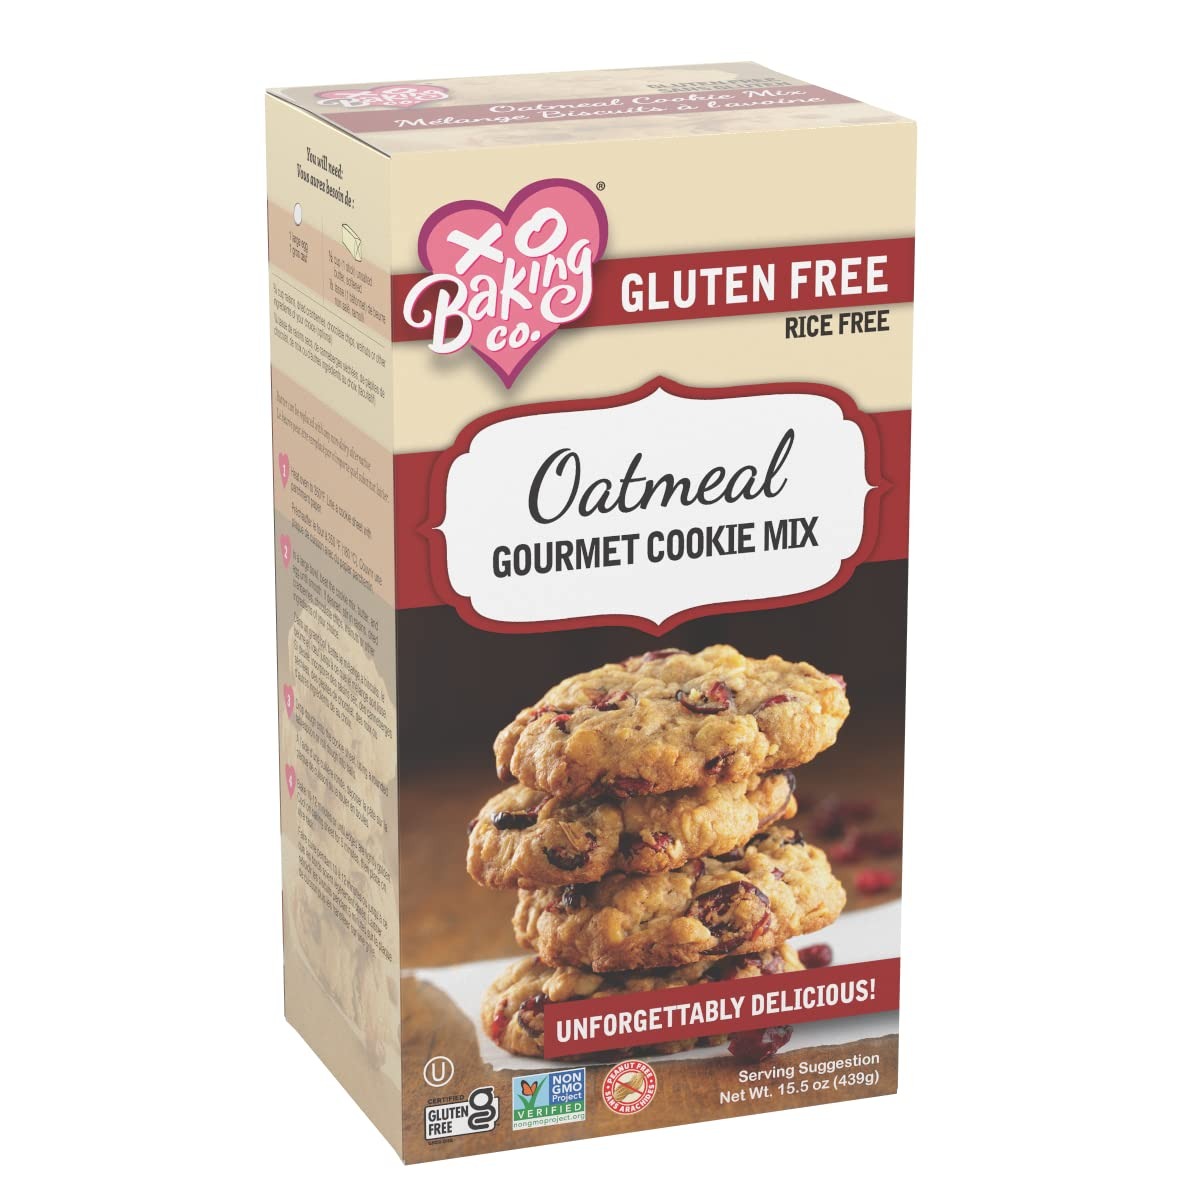
Item Name: XO Baking Co. Gluten Free Oatmeal Gourmet Cookie Mix; Non-GMO; Kosher; Rice Free; Dairy Free; Soy Free; Peanut Free; No Preservatives; No Artificial Flavors or Colors, 15.5oz
Bullet Point 1: SMART COOKIE: Give up the gluten, not the cookies. XO Baking Co. oatmeal cookie mix makes it easy to create unforgettably delicious cookies, without ever sacrificing taste or texture. Your friends and family will never know the difference!
Bullet Point 2: FAMILY FAVORITE : Made with certified gluten-free oats, this baking mix produces oatmeal cookies that are both chewy and crunchy. They’re packed with tons of wholesome flavor the whole family will love.
Bullet Point 3: QUICK & EASY: Now that the gluten is gone, the hard work has been done for you—to prepare this gourmet cookie mix, simply combine with a few basic ingredients and bake for 10-12 minutes to enjoy fresh-baked cookie goodness from the comfort of home.
Bullet Point 4: COOKIES FOR ALL: Our gluten free cookie mix is made without rice, soy, or dairy and produced in a dedicated peanut-free facility. Kosher and non-GMO, it’s a safe option for many people with allergies and food sensitivities.
Bullet Point 5: ONLY THE BEST: The best cookies begin with the best ingredients. This cookie mix contains cassava flour, gluten-free oats, brown sugar, cinnamon, and other quality ingredients—but never any artificial flavors, colors, or preservatives.
Value: 1.0
Unit: Count

Price: 12.98